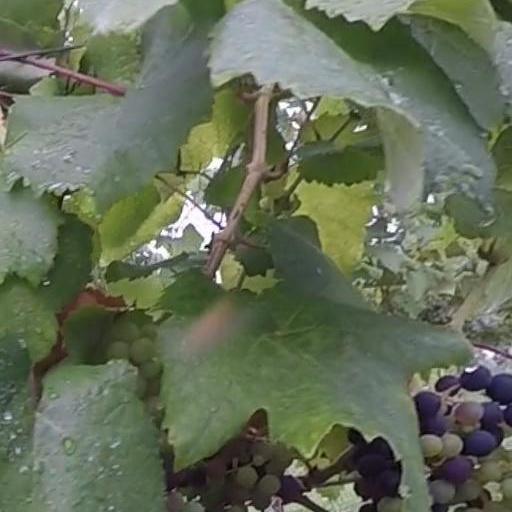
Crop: grape